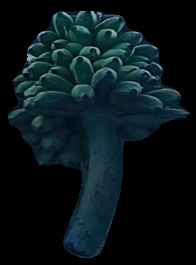
Variety: rasbale
Grade: grade2